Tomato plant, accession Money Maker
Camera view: vertical (180 deg); turntable rotation: 0 degrees
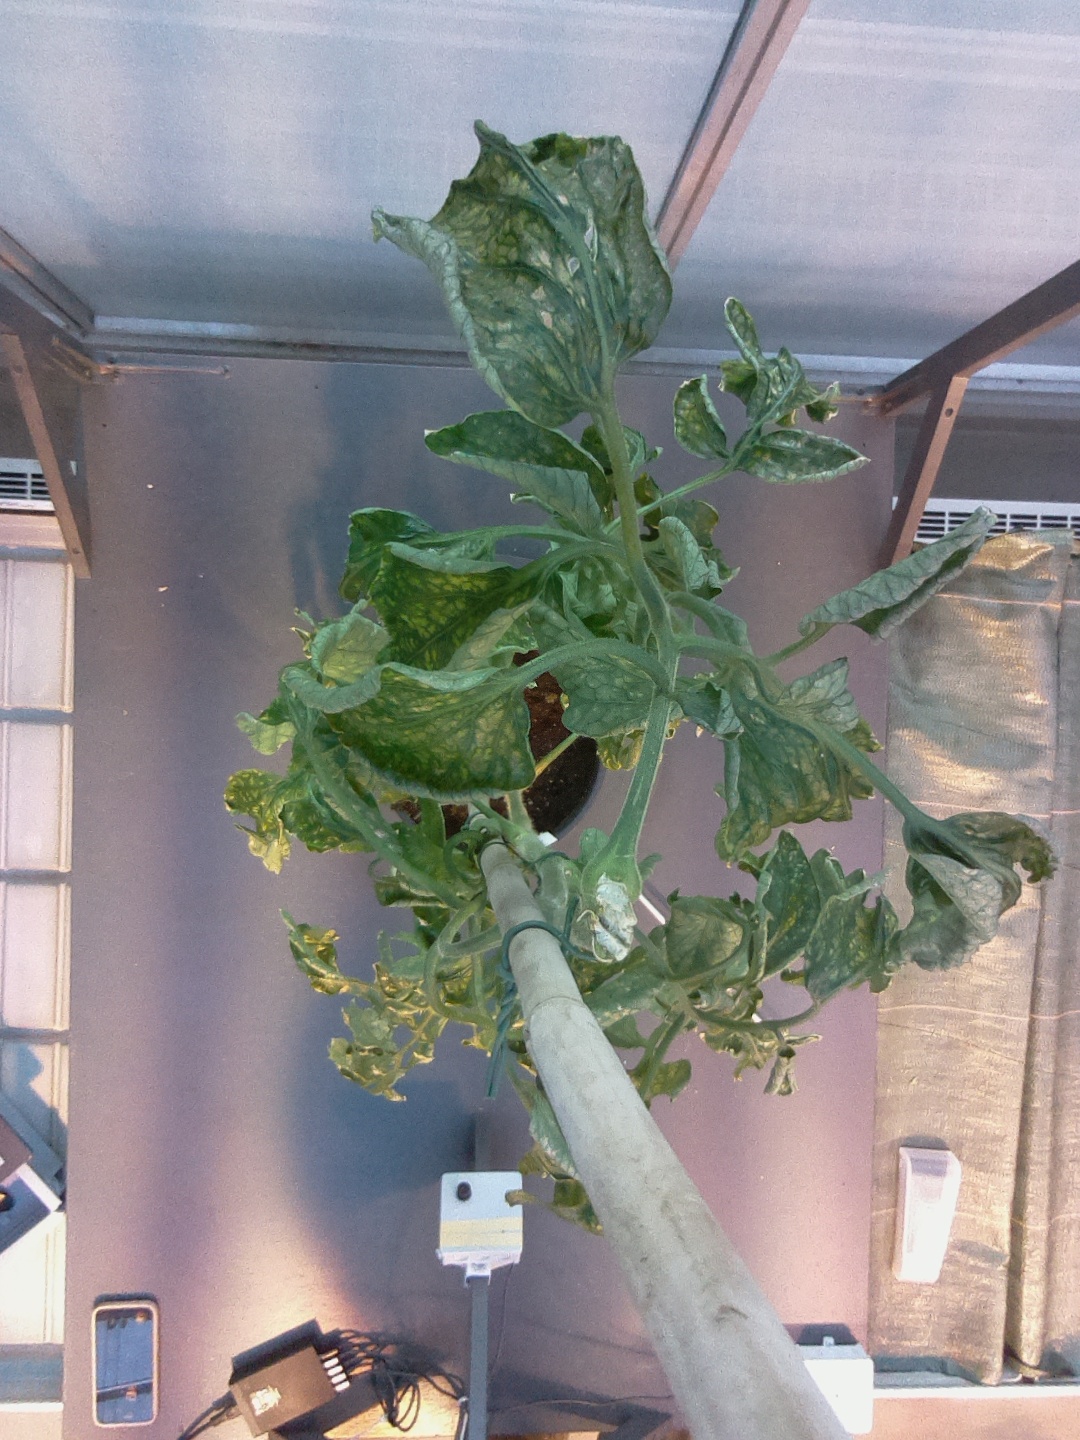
BBCH growth stage 52: 2 inflorescences visible